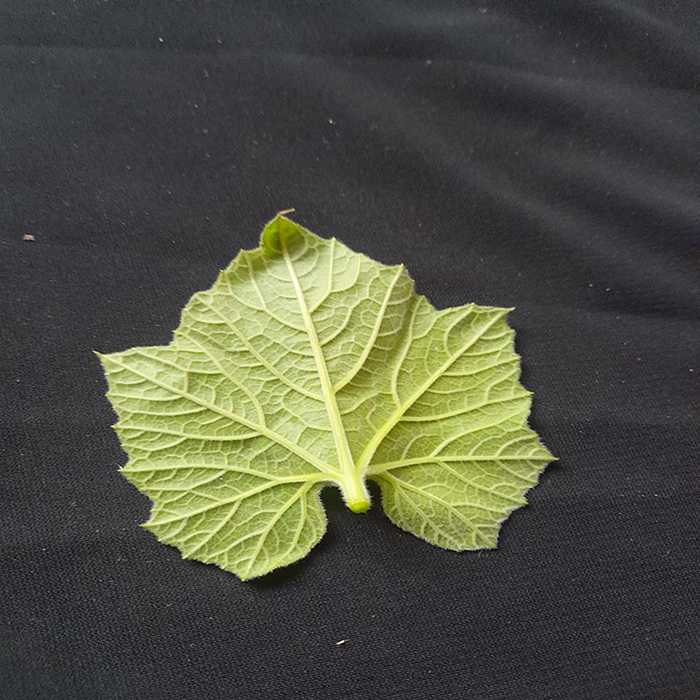
Plant: Bottle gourd
Label: Fresh leaf